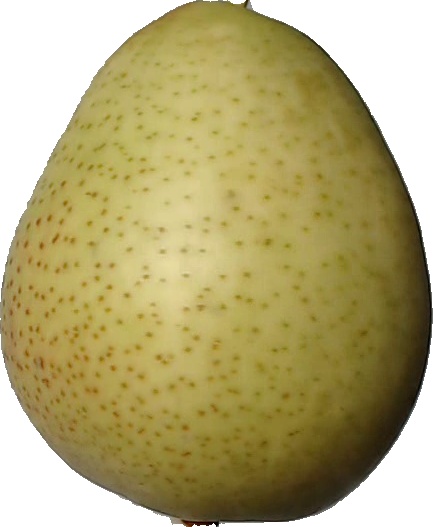
Label: pear_1